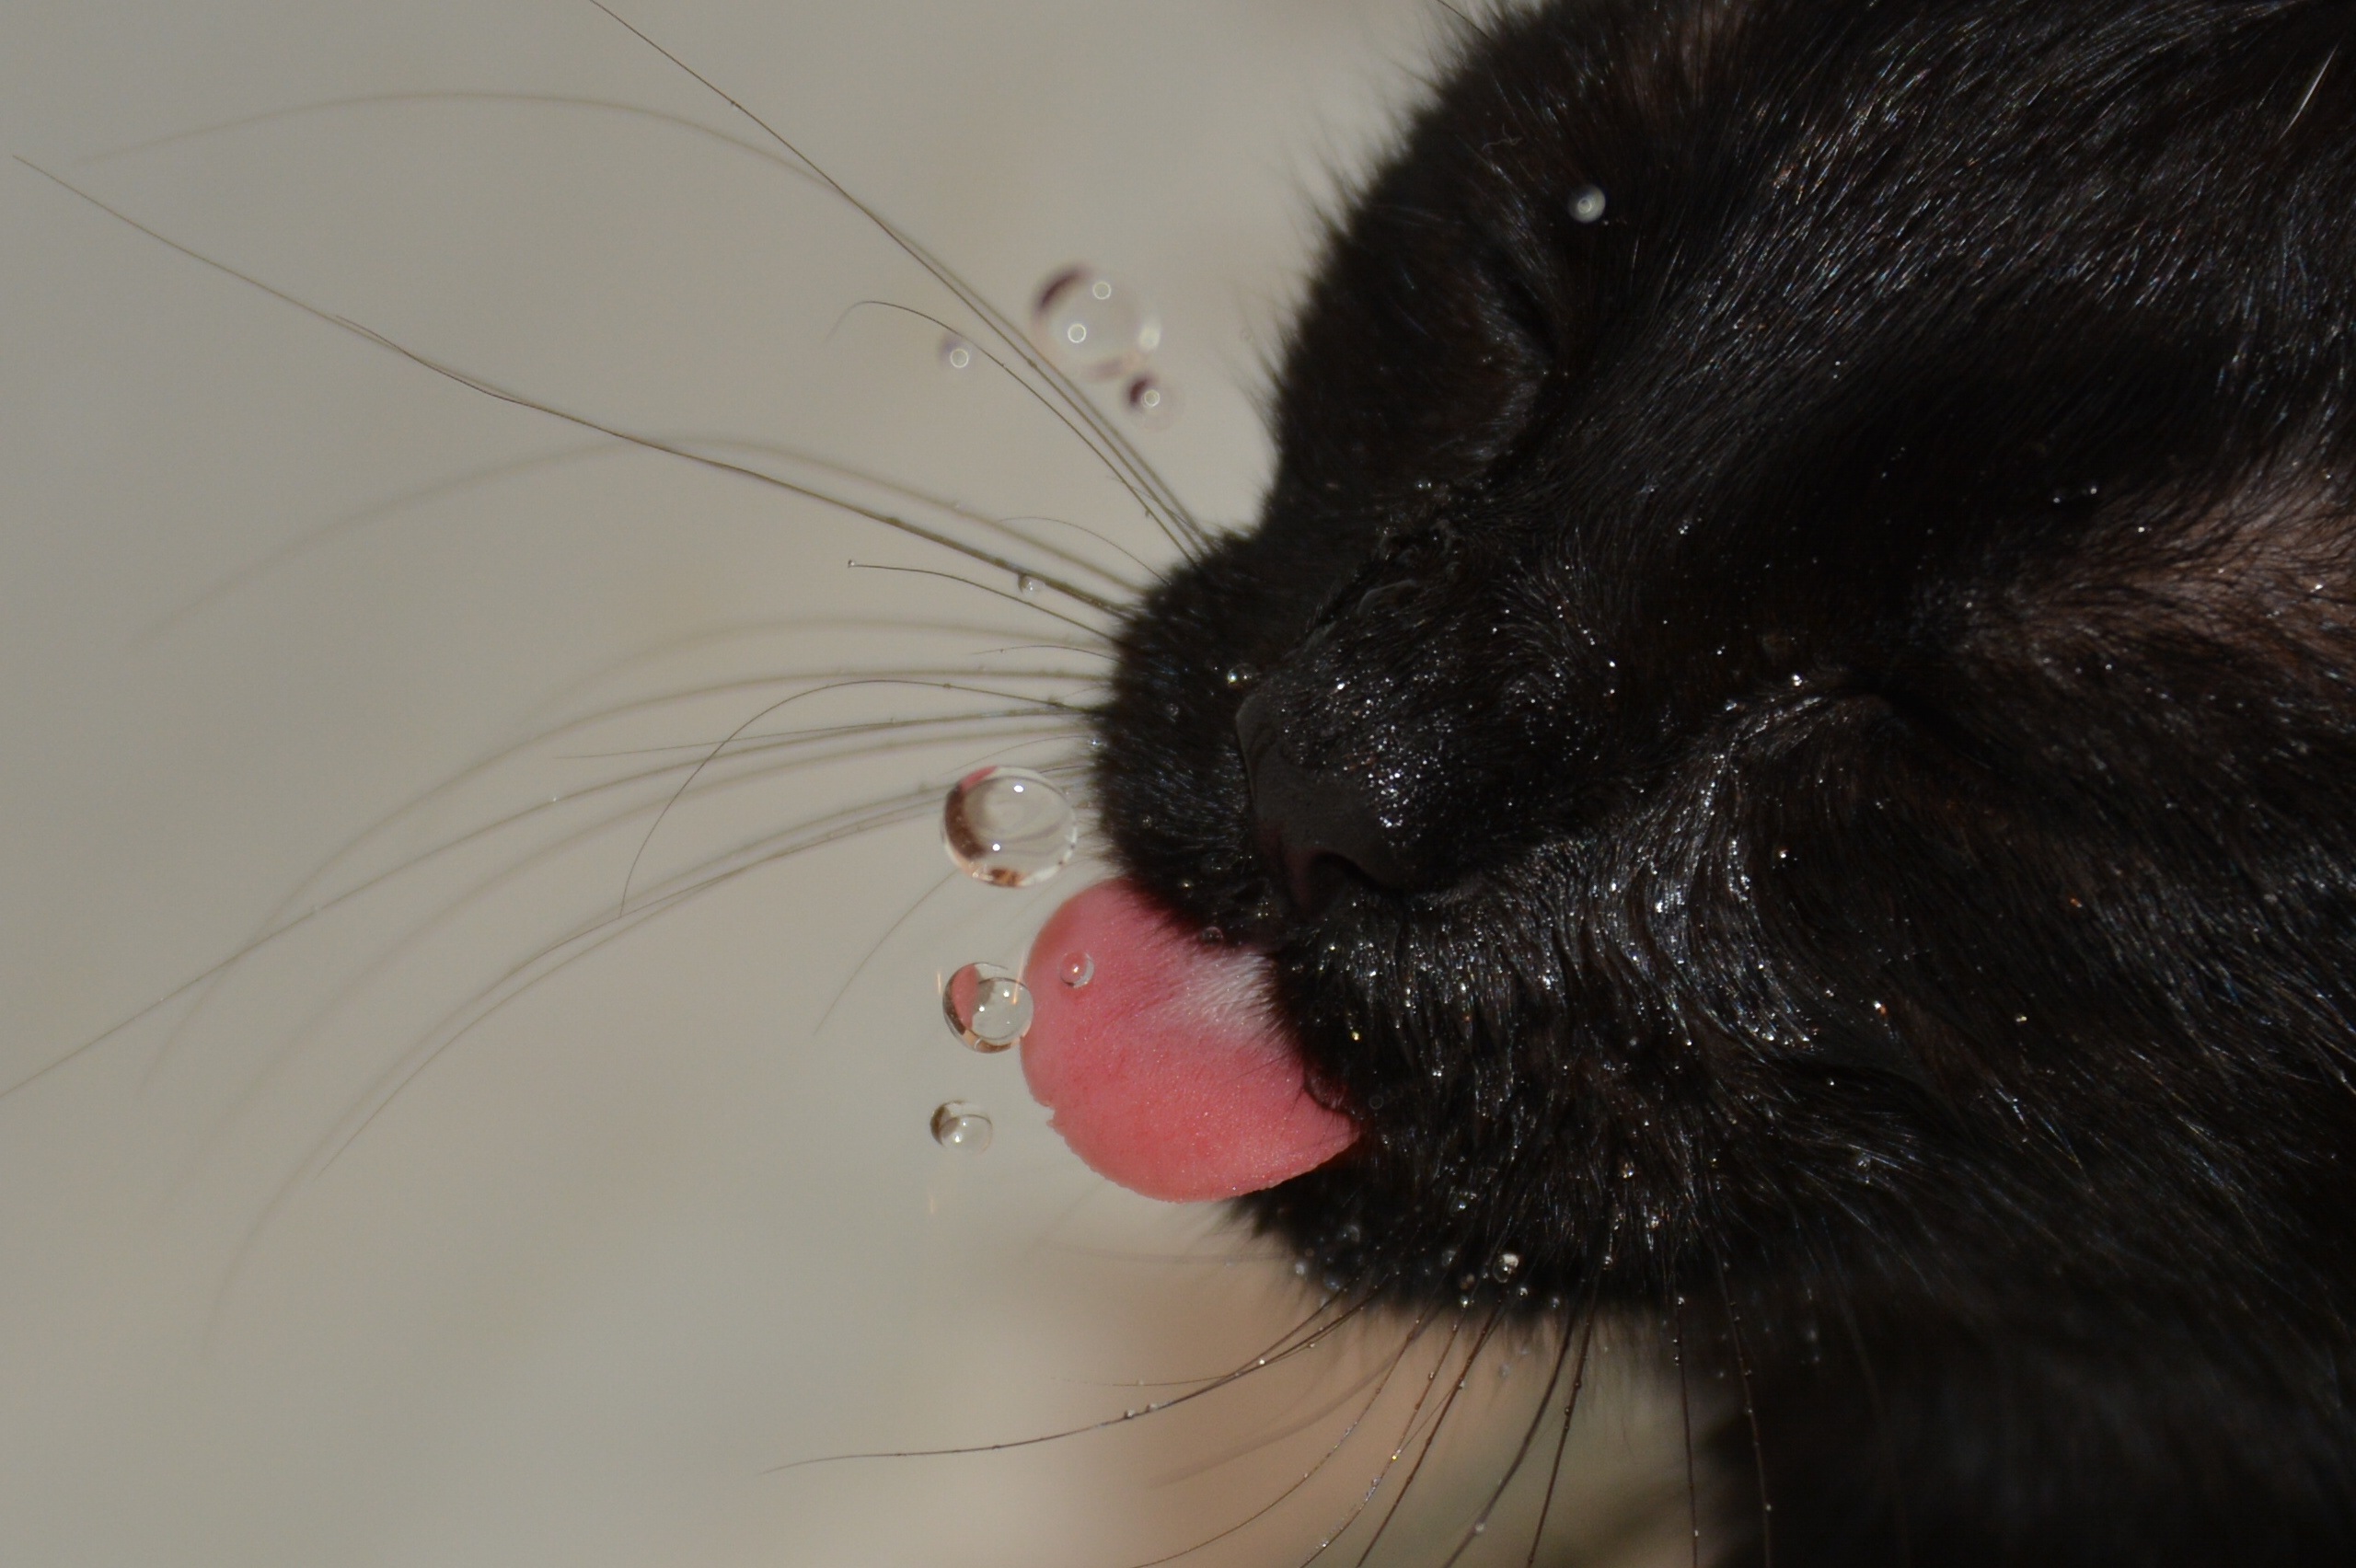
water, flower, animal, photo, pet, fur, kitten, cat, insect, mammal, black cat, black, ear, invertebrate, eyelash, close up, human body, nose, whiskers, faucet, eye, animals, drinking, head, skin, drops, organ, tomcat, drops of water, macro photography, animal home, drinking water, muzzles, uvula, small to medium sized cats